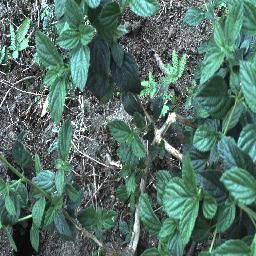
Label: lantana